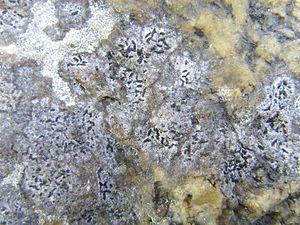
Opegrapha cesareensis (pointe du Van, Cléden-Cap-Sizun, Finistère, Bretagne, France)
Opegrapha est un genre de champignon lichenisé appartenant à la famille des Roccellaceae.
Les Roccellaceae sont une famille surtout composée de champignons lichénisés appartenant à l'ordre des Arthoniales. Très diversifiée, la famille comporte des espèces au thalle encroûtant ou fruticuleux, plus rarement des champignons lichénicoles, c'est-à-dire se développant sur des lichens. Les formes lichénisées sont associées à des algues vertes.